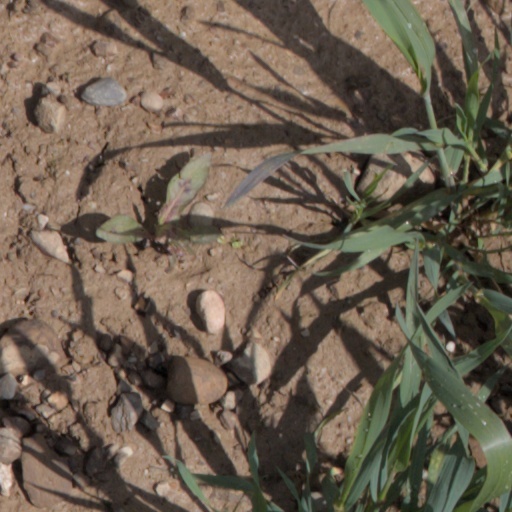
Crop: wheat